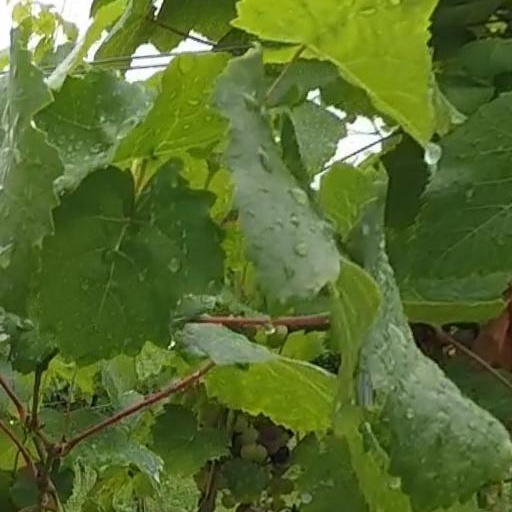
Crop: grape